Roelof Diodati

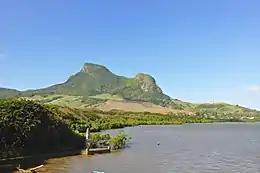
Mauritius

Roelof Diodati (Dordrecht, 28 July 1658 – Batavia, 10 March 1723) was a governor of Dutch Mauritius in the late 17th century.